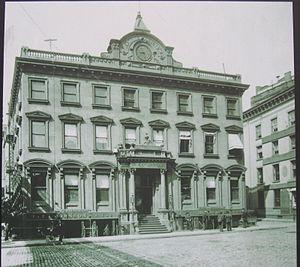
Le New York Cotton Exchange est un marché à terme sur le coton qui a été fondée dans la ville éponyme par un groupe de cent marchands de coton en 1870, pour faire face à la volatilité des cours de la fibre blanche.
Jusqu'à la fin du XVIIIᵉ siècle, la culture du coton était l'affaire de l'Asie, surtout de l'Inde, qui vendait depuis des siècles des filés de coton déjà colorés, très recherchés en Europe.